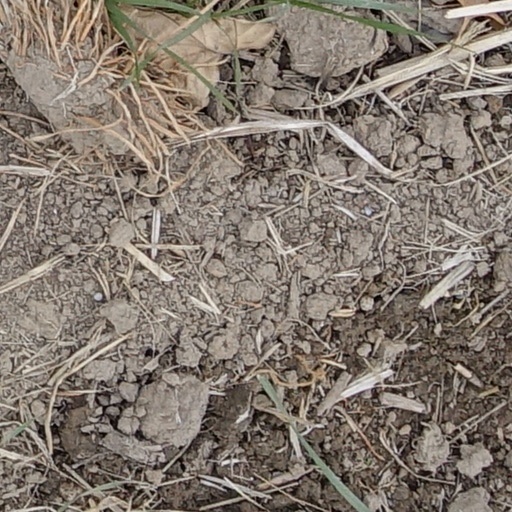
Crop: wheat